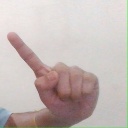
अक्षर: ए